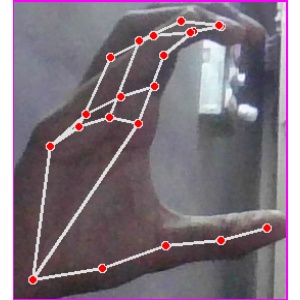
अक्षर: ऋ